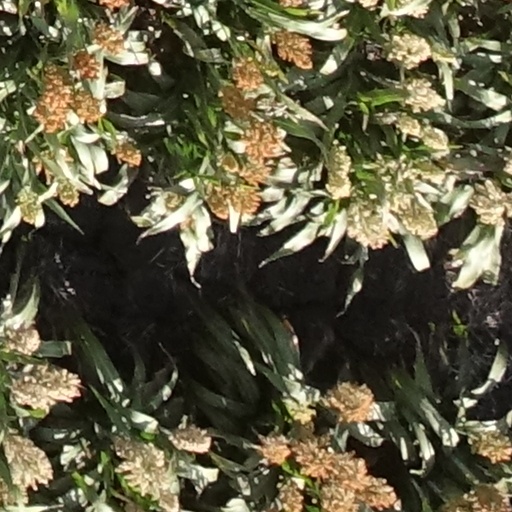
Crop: sorghum